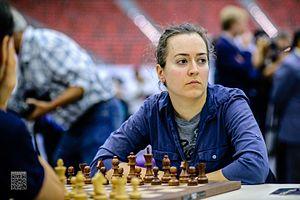
Irina Krush est une joueuse d'échecs américaine née le 24 décembre 1983 à Odessa en Ukraine. Elle apprit à jouer aux échecs à cinq ans et émigra aux États-Unis avec ses parents en 1989.